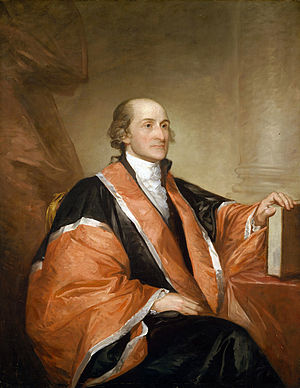
Gilbert Stuart
Gilbert Stuart, Portræt af John Jay, 1794, National Gallery of Art.
Gilbert Charles Stuart var en amerikansk maler.